Cerro Hoya National Park

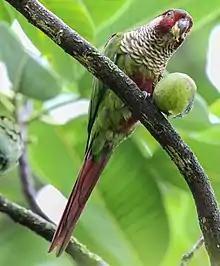
Azuero parakeet

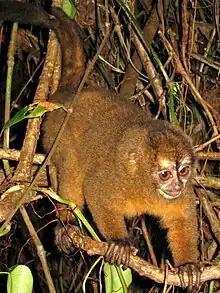
Night monkey

Some 225 species of birds have been recorded in the park. These include populations of crested eagle, Azuero dove, great green macaw, golden-winged warbler, three-wattled bellbird, great curassow and scarlet macaw. The park and its neighboring areas are the sole habitat of the Azuero parakeet, which has a total range of only 700 km. The park has been designated an Important Bird Area (IBA) by BirdLife International.